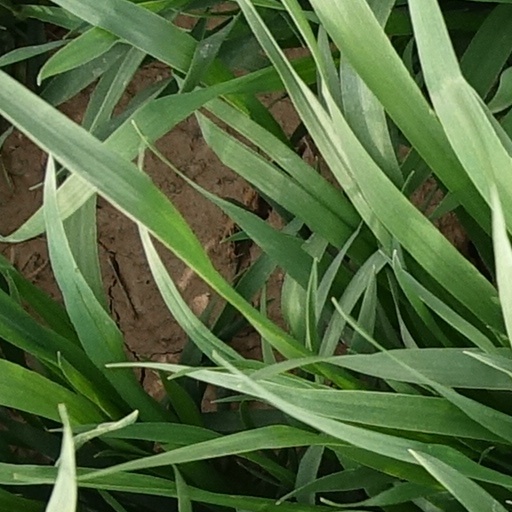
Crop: wheat